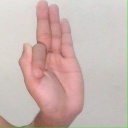
अक्षर: फ